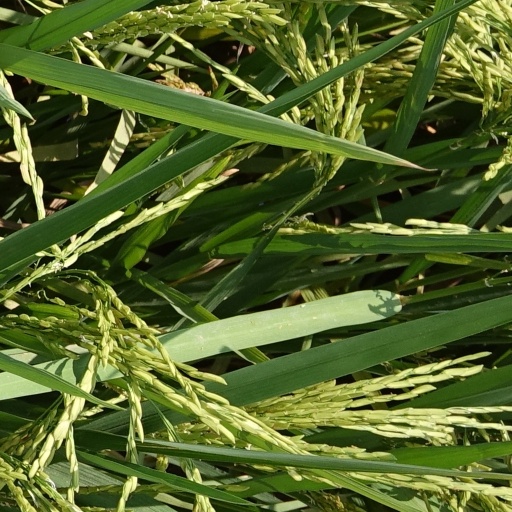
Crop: rice